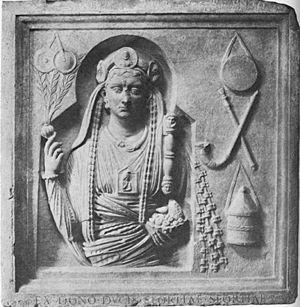
Relief funéraire d’un prêtre de Magna Mater (gallus) provenant de Lavinium. Rome, Musées capitolins (milieu du iie siècle ap. J.-C.).
Galle est le nom donné par les Romains aux prêtres eunuques du culte, d'origine phrygienne, de Cybèle et de son époux Attis, qui a été incorporé dans les pratiques religieuses de la Rome antique.
Un autel taurobolique est un monument de pierre destiné à commémorer un sacrifice nommé taurobole, pratiqué en l’honneur de la déesse Cybèle, qui consiste à sacrifier un taureau, parfois un bélier.